Architecture of Karnataka

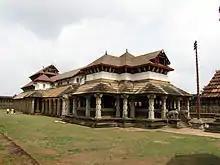
Saavira Kambada Basadi

Vijayanagara architecture is a vibrant combination of the Chalukya, Hoysala, Pandya and Chola styles, idioms that prospered in previous centuries.